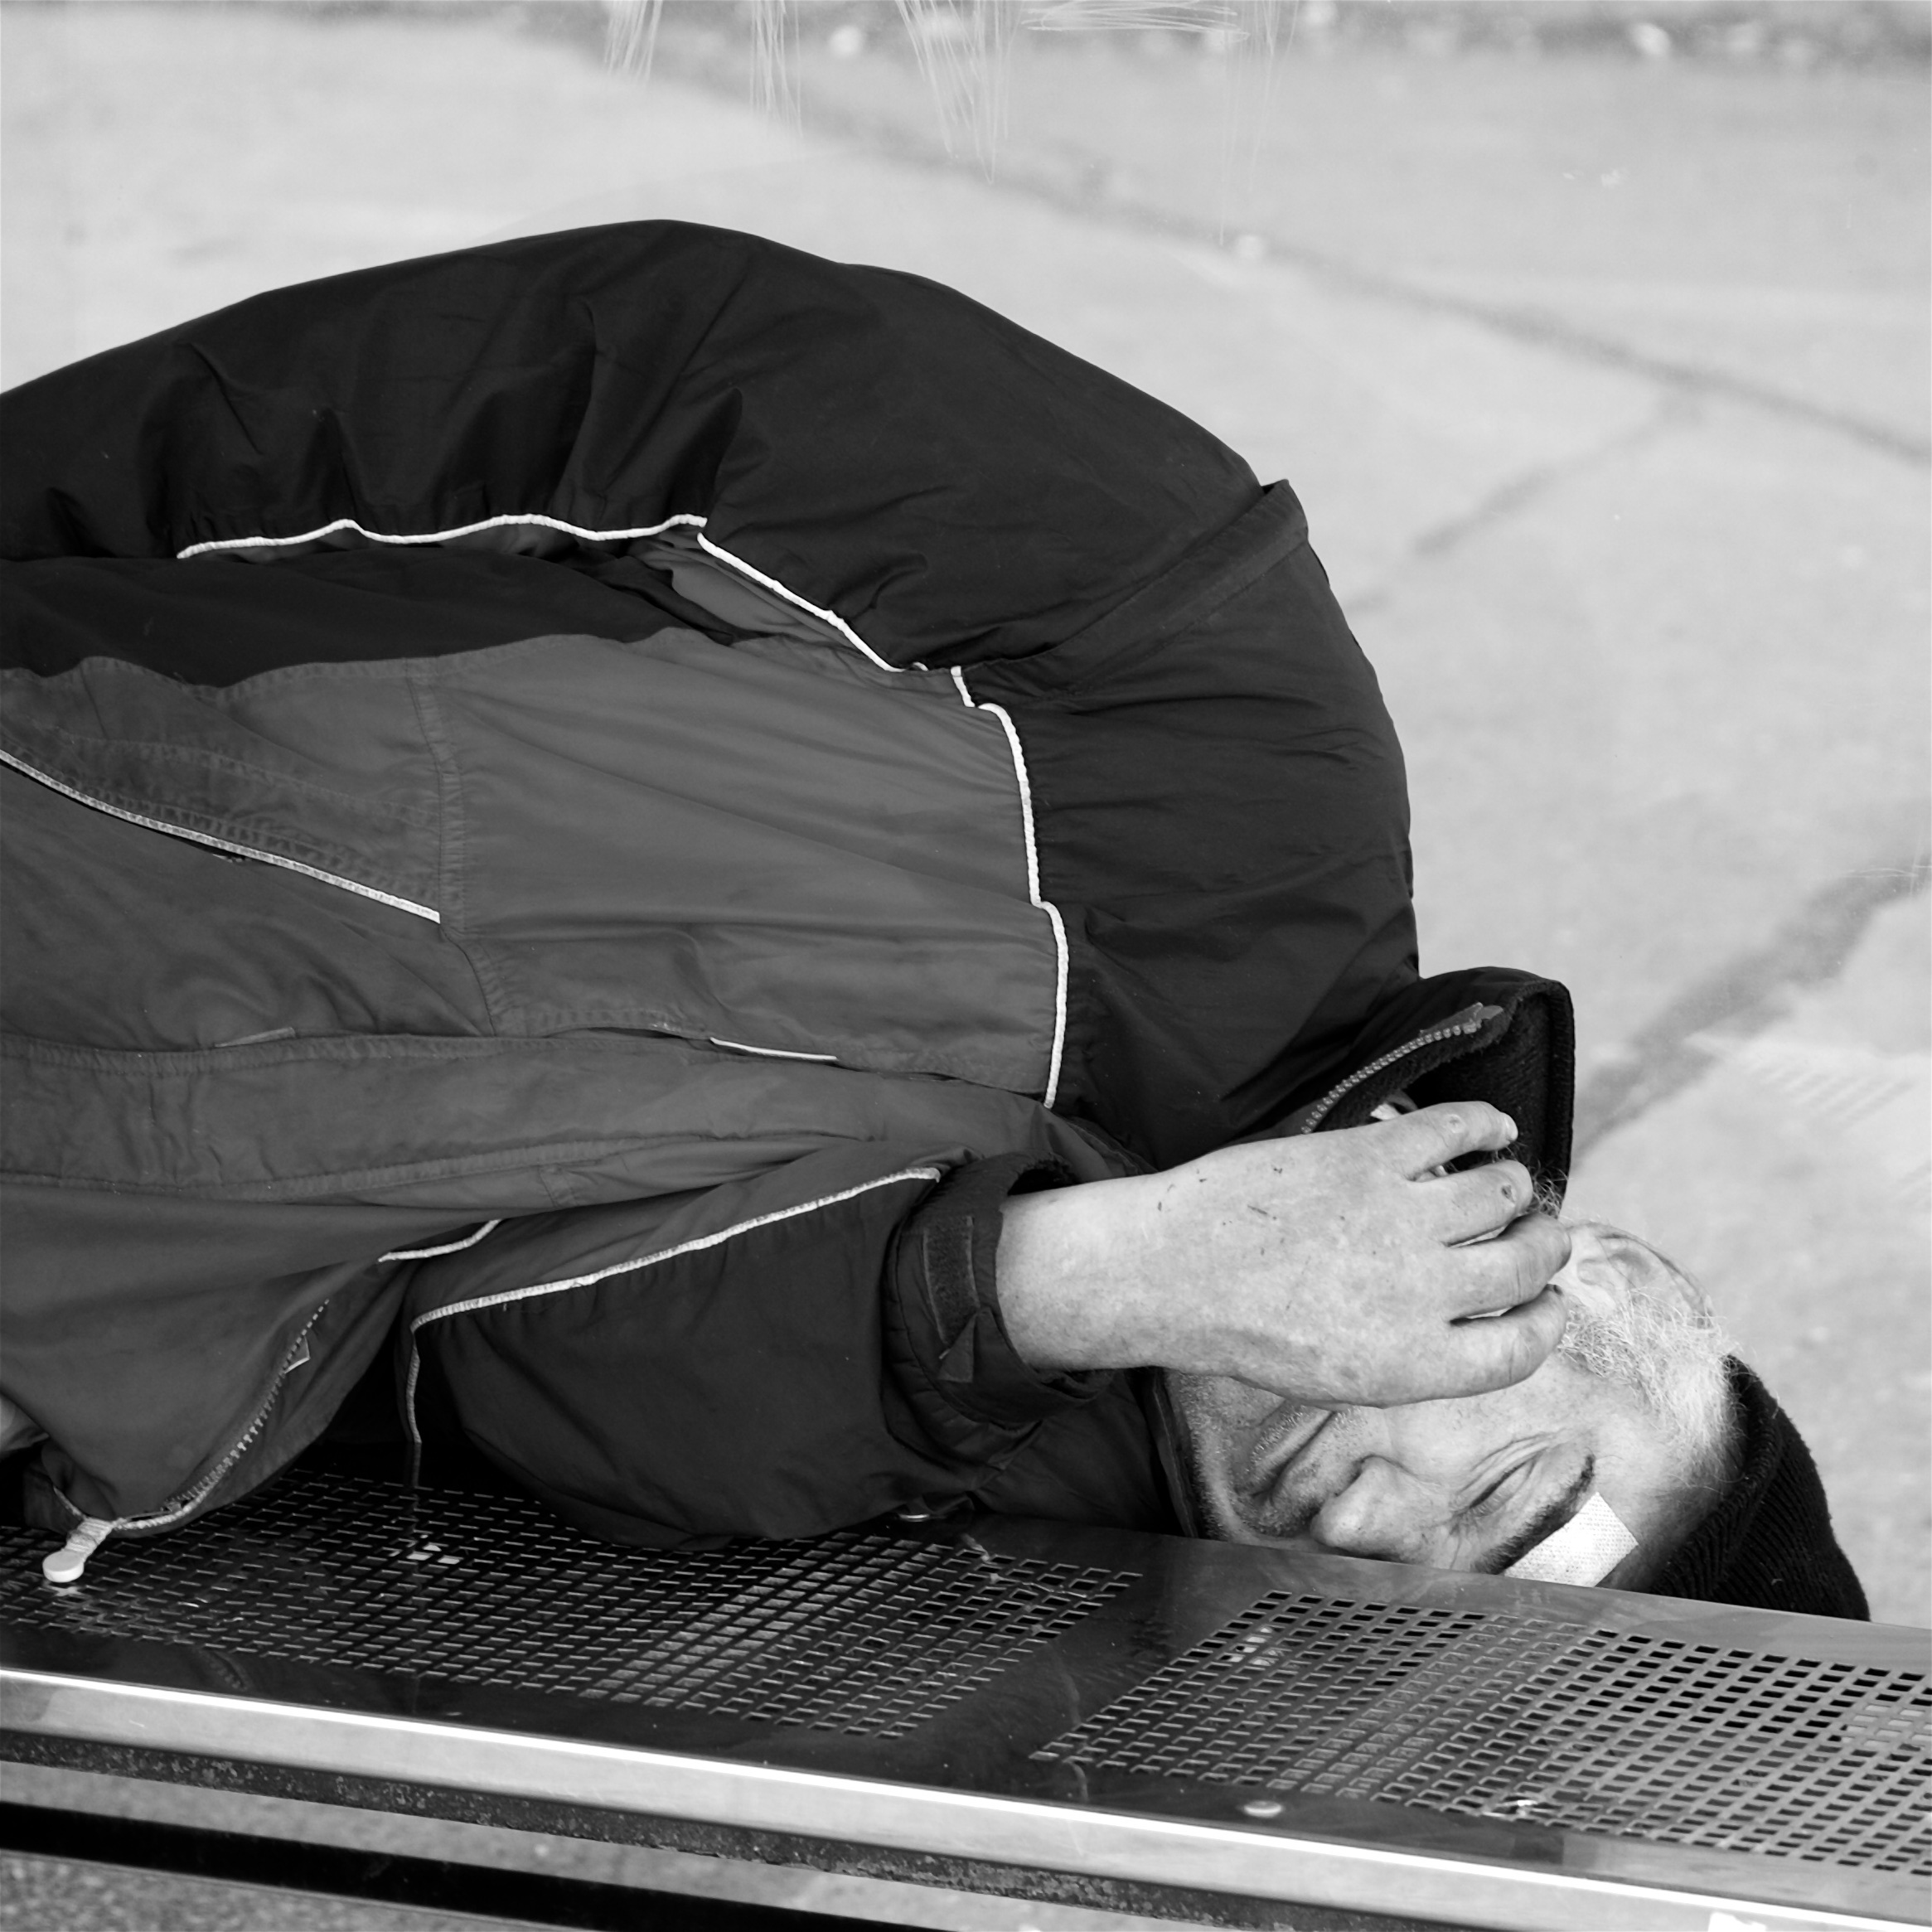
man, black and white, people, white, photography, social, sleeping, sitting, black, monochrome, homeless, society, drunk, photograph, problems, monochrome photography, human positions